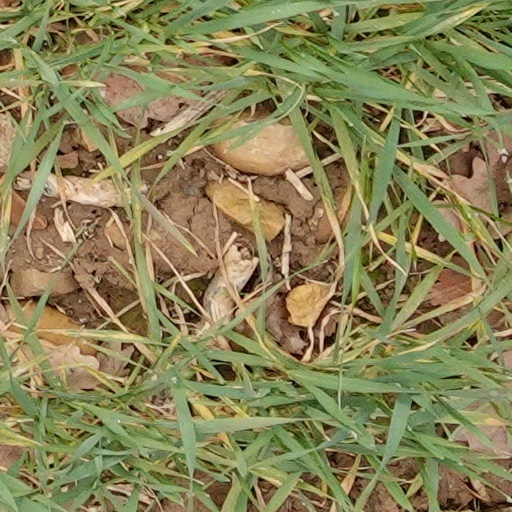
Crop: wheat